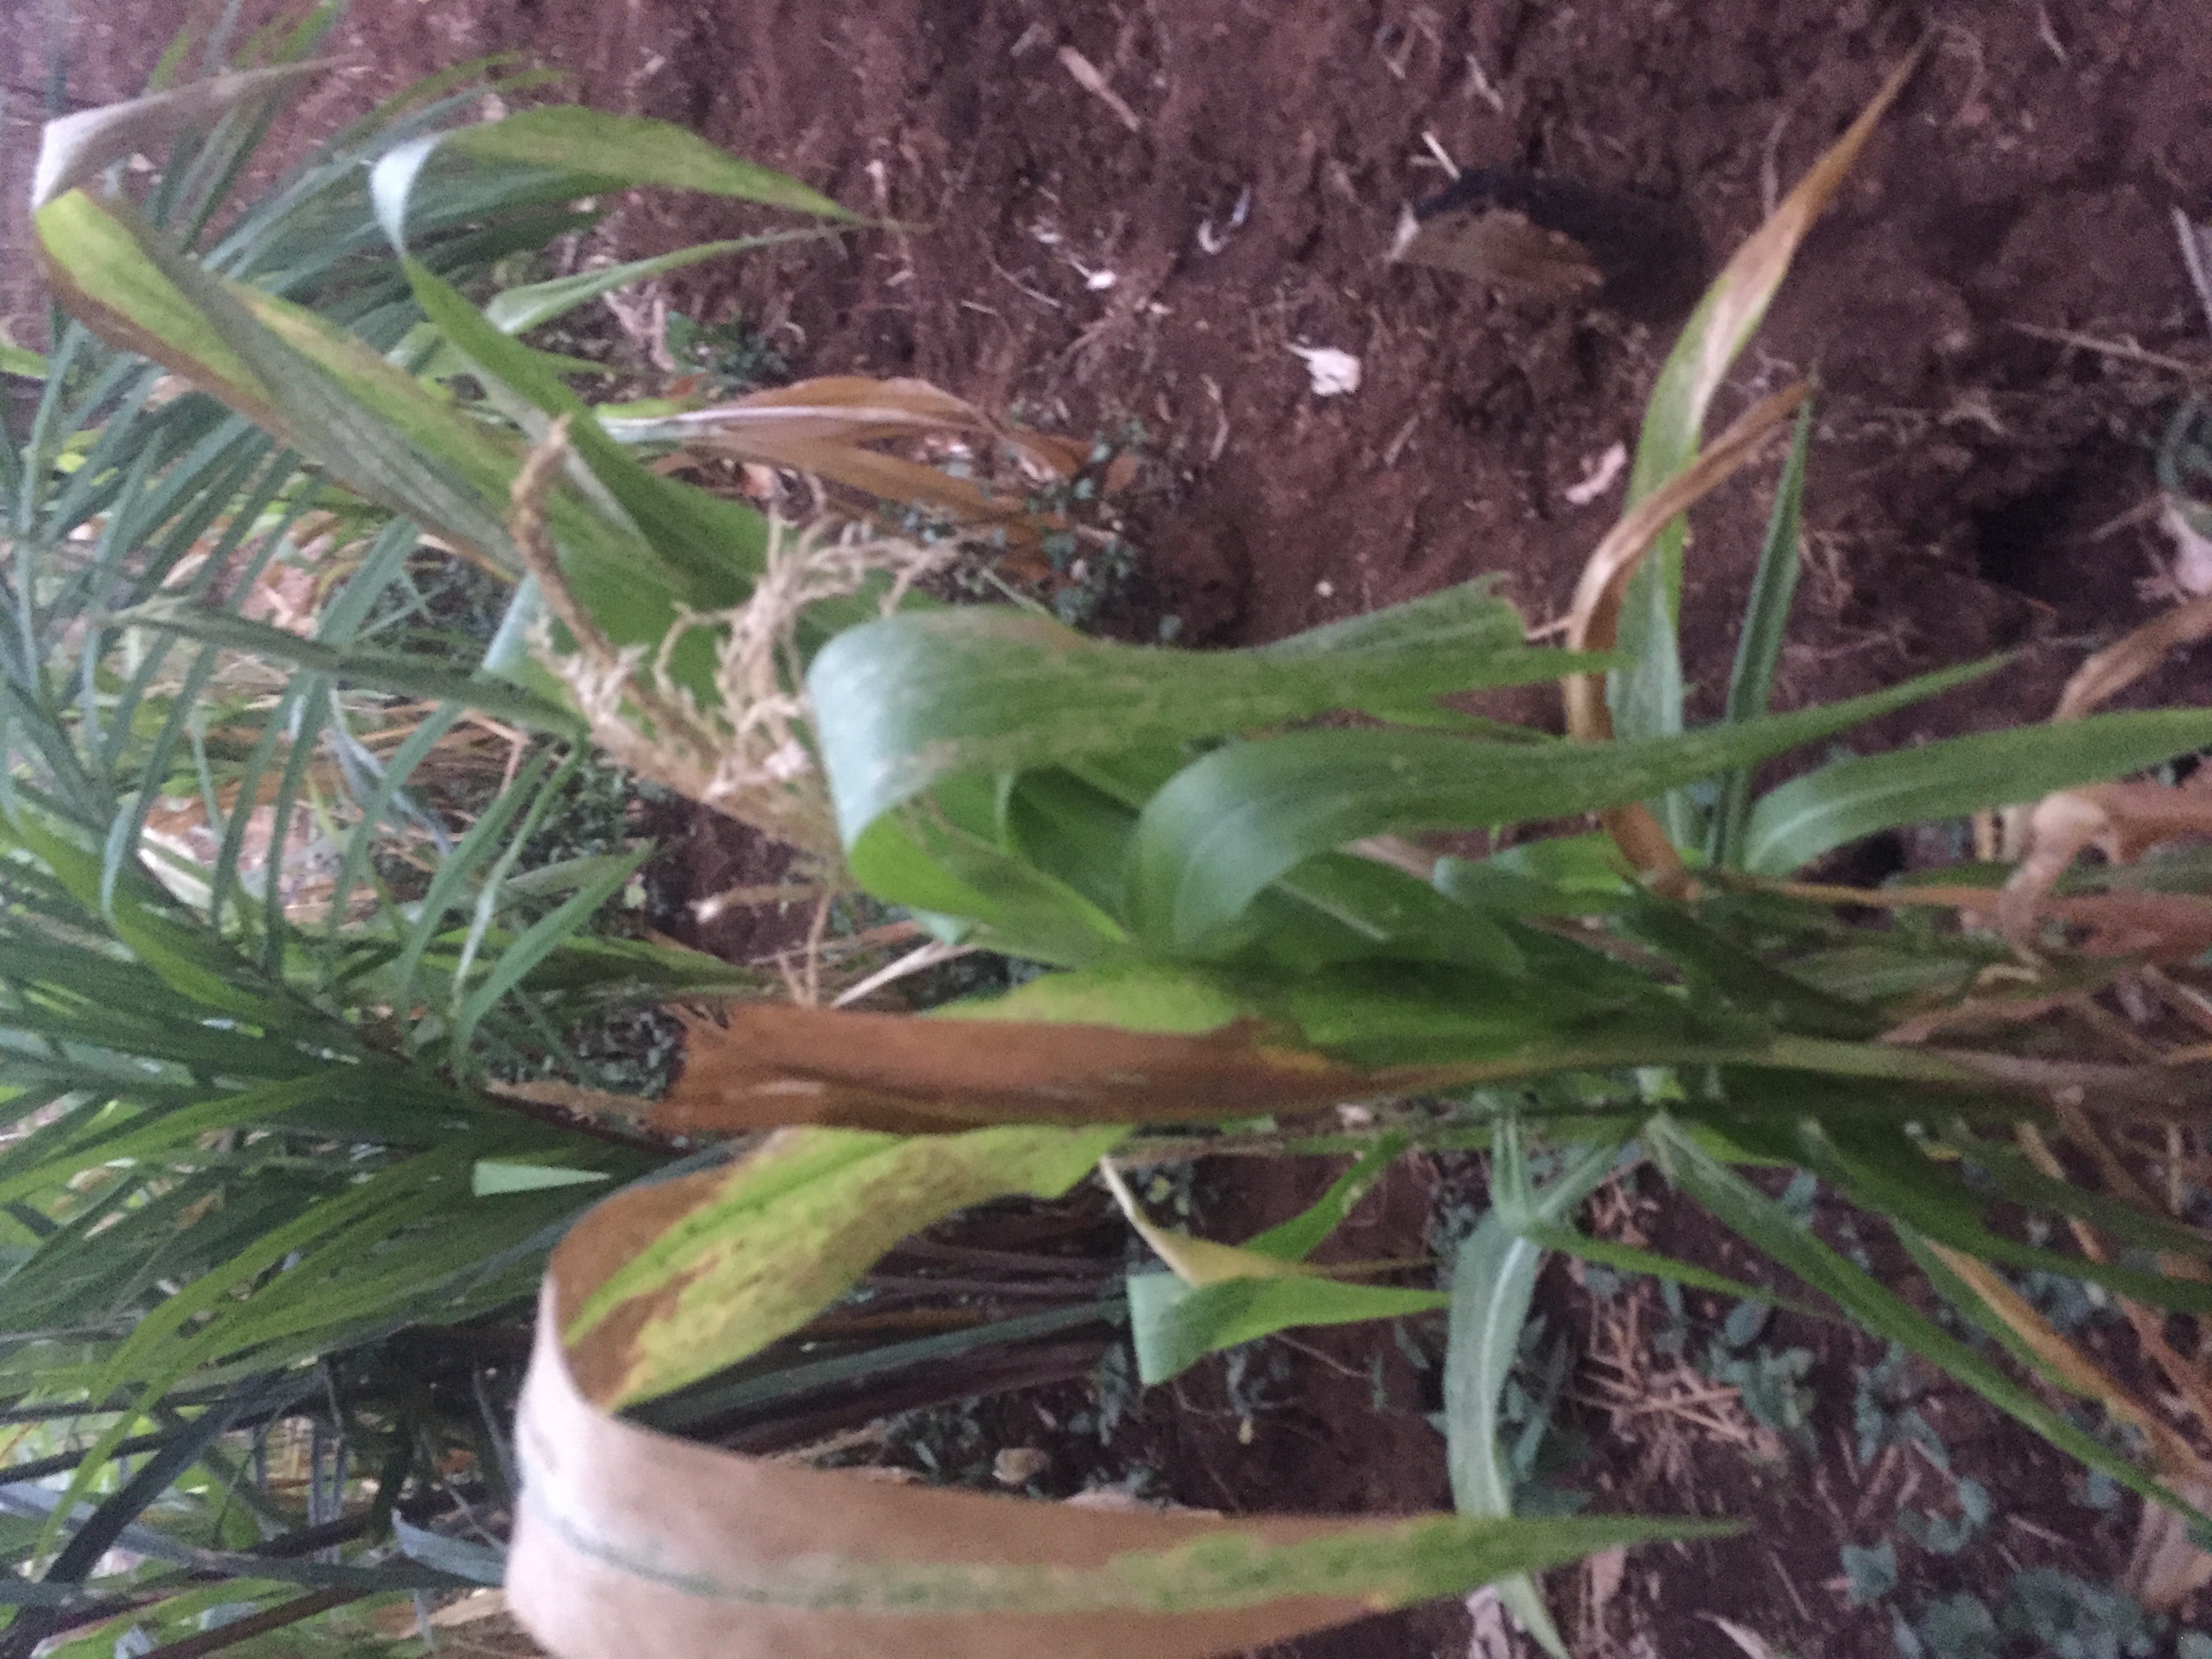
Label: helminthosporium_leaf_blight